Lenox station (Massachusetts)

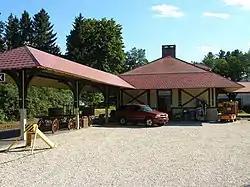
Lenox station and the Berkshire Scenic Railway Museum

Lenox station is a former Housatonic Railroad train station in Lenox, Massachusetts. Built in 1902, it served as the town's railroad station, on a line of the New York, New Haven and Hartford Railroad, until 1970. Now home to the Berkshire Scenic Railway Museum, it serves as a stop on the heritage railroad service provided by the museum. It was listed on the National Register of Historic Places in 1989 as Lenox Railroad Station.